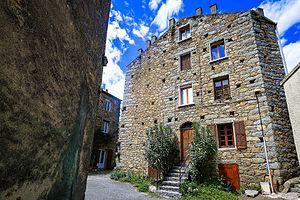
Isolaccio-di-Fiumorbo est une commune française située dans la circonscription départementale de la Haute-Corse et le territoire de la collectivité de Corse. Elle appartient à l'ancienne piève de Cursa dont elle était le chef-lieu, dans le Fiumorbo.